2010 Atlantic hurricane season

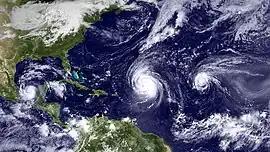
Satellite image of three simultaneous tropical cyclones on September 16, with Karl "(left)", Igor "(center)", and Julia "(right)". All were hurricanes at the time.

Unlike on the eastern Pacific, which tied 1977 for the least active year in the reliable records, the 2010 Atlantic hurricane season ended as one of the most active in recorded history. It began on June 1 and ended on November 30, dates that conventionally delimit the period during each year when most tropical cyclones form in the Atlantic Ocean. The first system of the season, Hurricane Alex, developed on June 25; the final system of the season, Hurricane Tomas, dissipated on November 7. A total of 21 tropical depressions formed within the basin, of which 19 intensified into tropical storms, 12 intensified into hurricanes, and 5 further intensified into major hurricanes. The year's 12 hurricanes matched 1969 for the third highest count on record, exceeded only by 2005 and 2020. There were more tropical storms in the Atlantic than the West Pacific in 2010, the second such occurrence on record after 2005. Throughout the entire Atlantic tropical cyclone database, 2010 is the only year with more than 10 hurricanes not to feature a hurricane landfall on the United States.